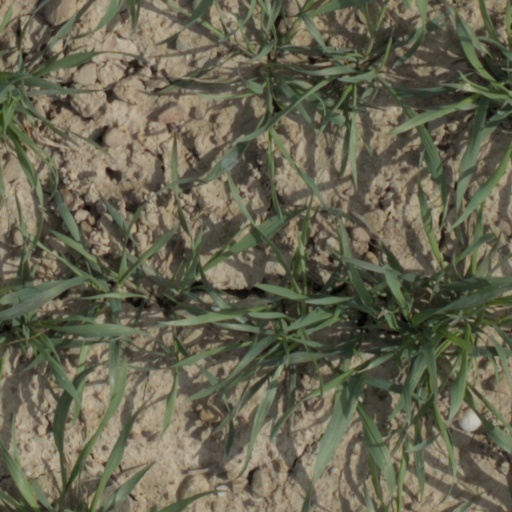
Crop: wheat